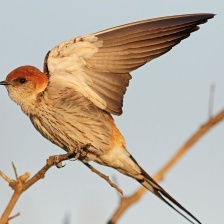
Species: STRIPPED SWALLOW
Scientific name: CECROPIS ABYSSINICA